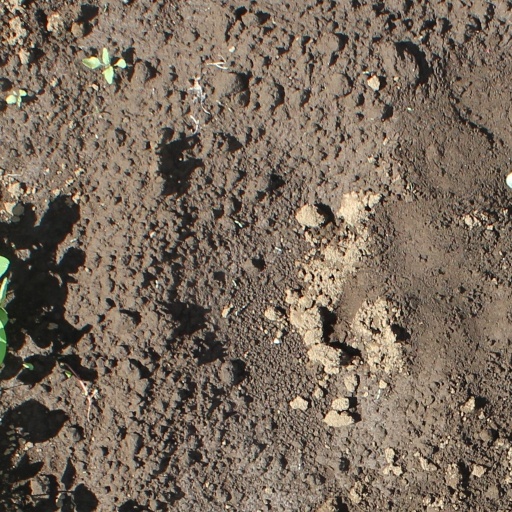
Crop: soybean